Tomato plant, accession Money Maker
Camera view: vertical (180 deg); turntable rotation: 60 degrees
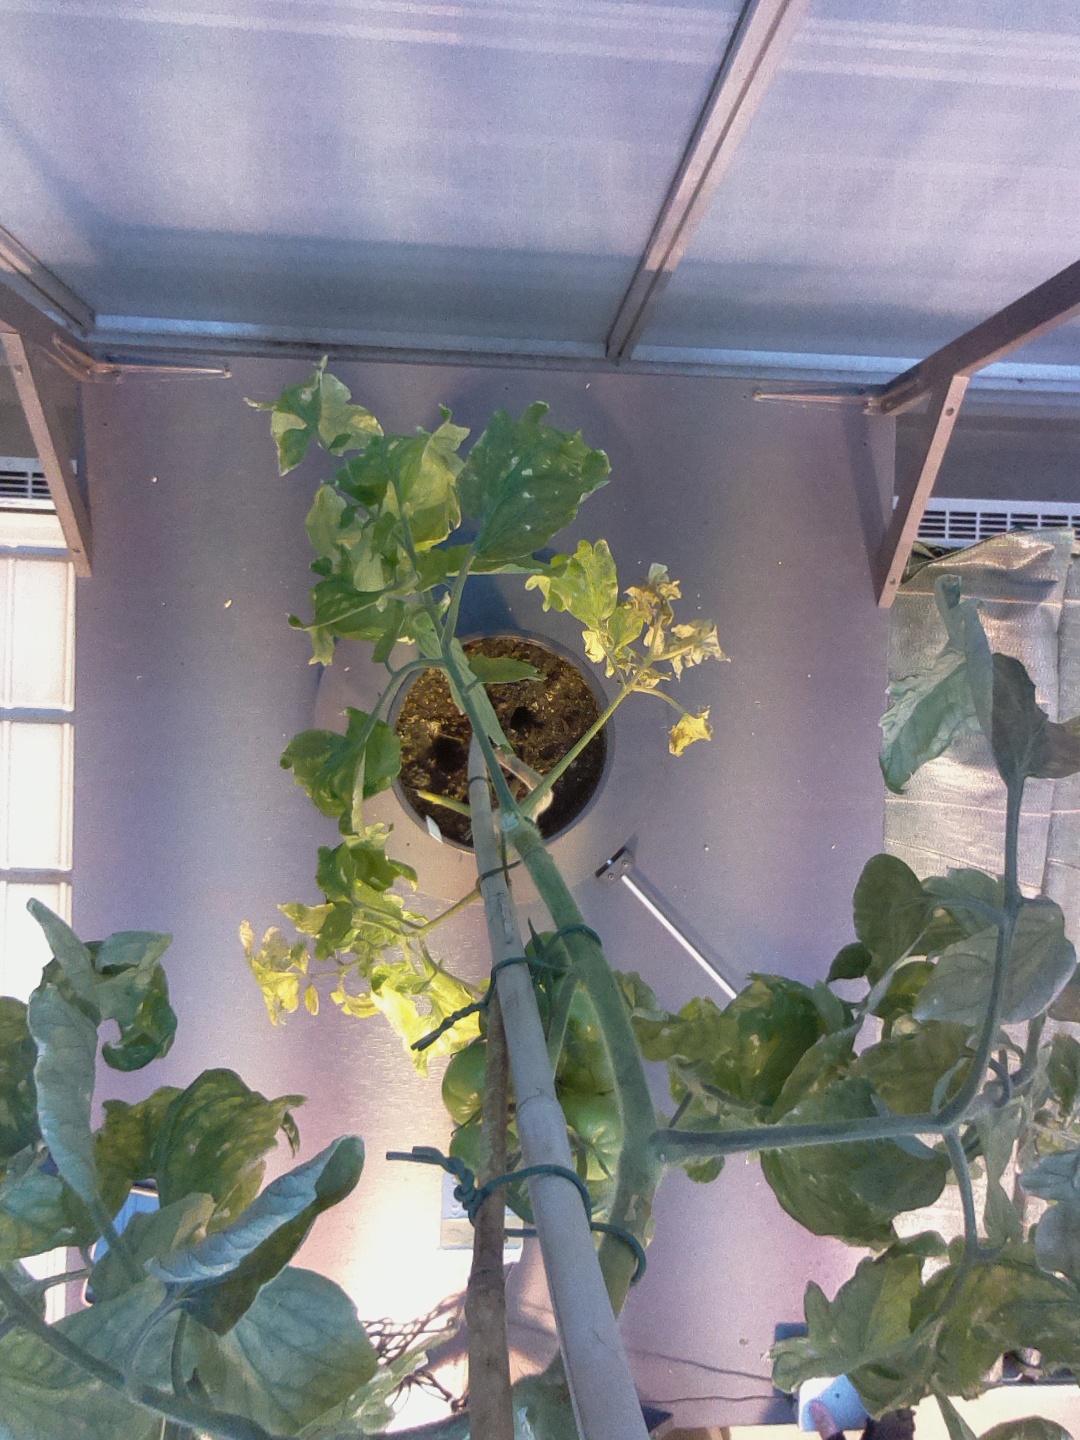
BBCH growth stage 79: 90% -100% of final fruit size